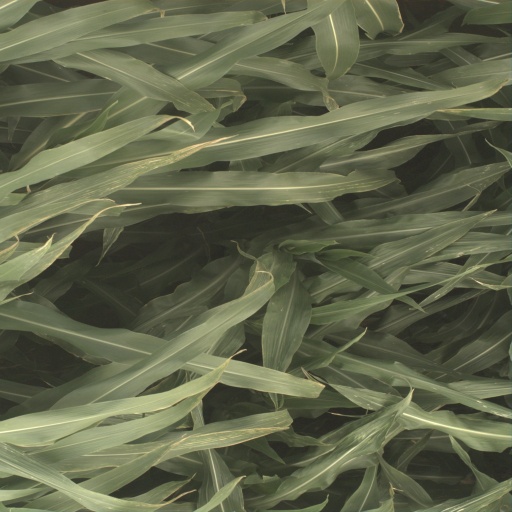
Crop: sorghum